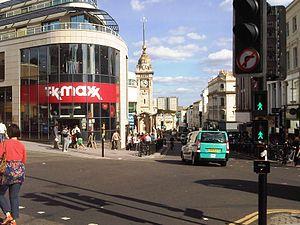
Un des principaux carrefours de Brighton avec la Clocktower, le 31 aout 2012
Brighton est une ville britannique du Sussex de l'Est, dans la région d'Angleterre du Sud-Est. Elle dépend depuis 1997 de l’autorité unitaire de Brighton et Hove.